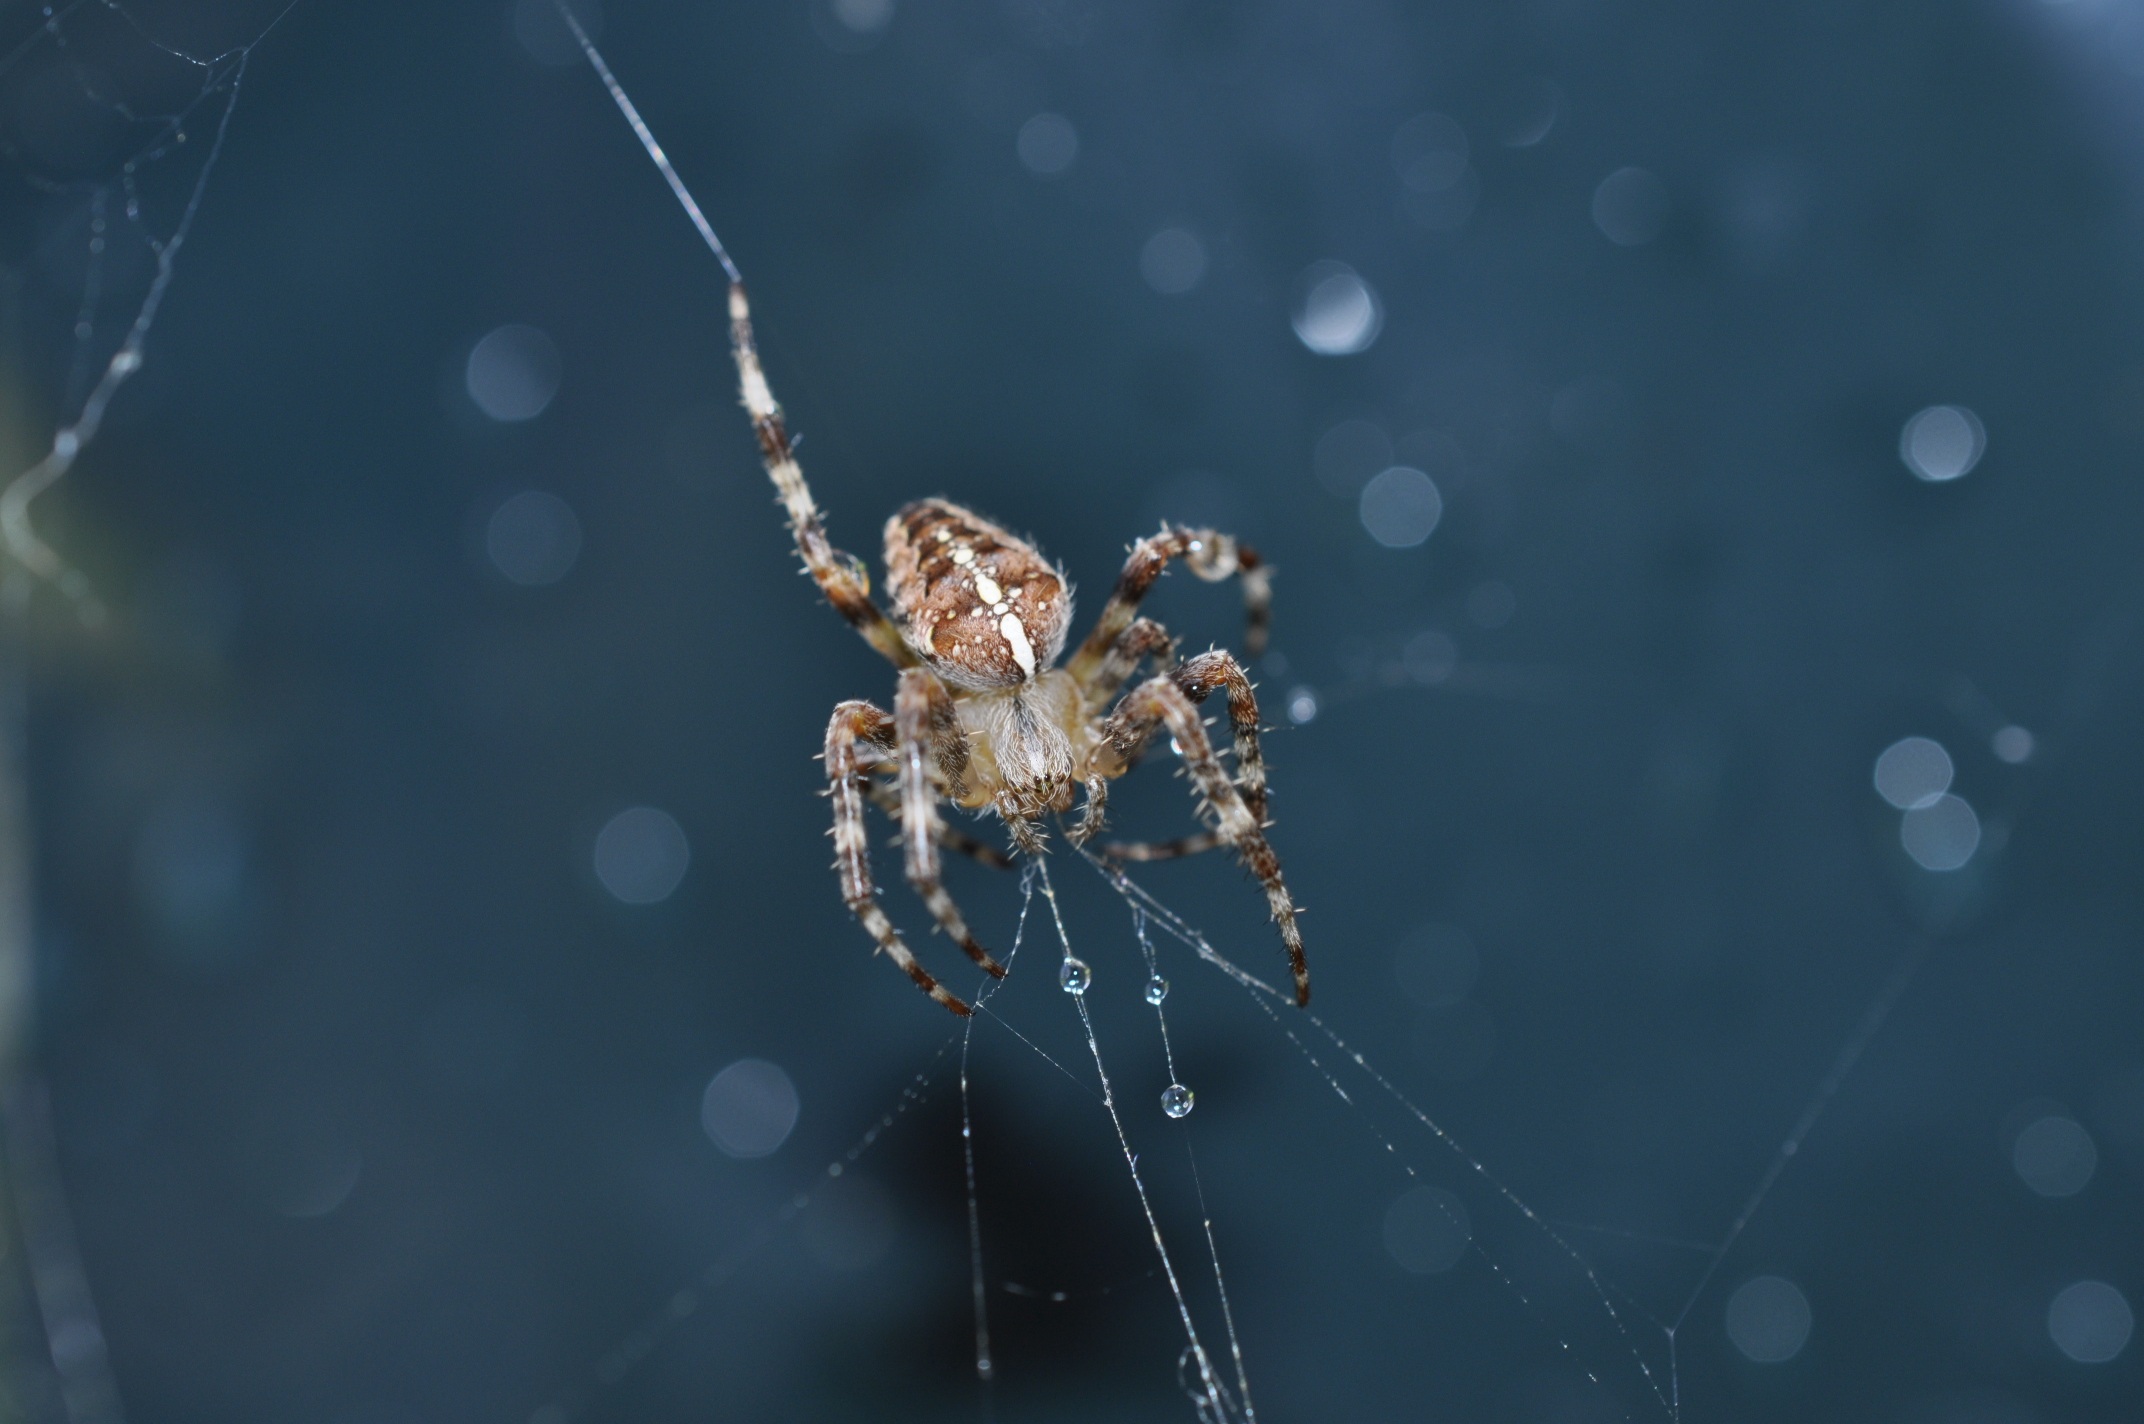
water, dew, photography, insect, fauna, material, invertebrate, spider web, cobweb, close up, spider, arachnid, network, moisture, macro photography, arthropod, european garden spider, araneus, orb weaver spider